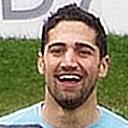
Age: 19